Bethany

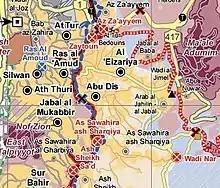
Today Bethany (Al Eizariya) is in a Palestinian enclave, surrounded by the Israeli West Bank barrier to the north, east and west. It borders the town of Abu Dis to the south; the enclave continues until Bethlehem.

In the early 20th century, visitors counted 40 family dwellings in the village. In 1917, it had about 400 residents.